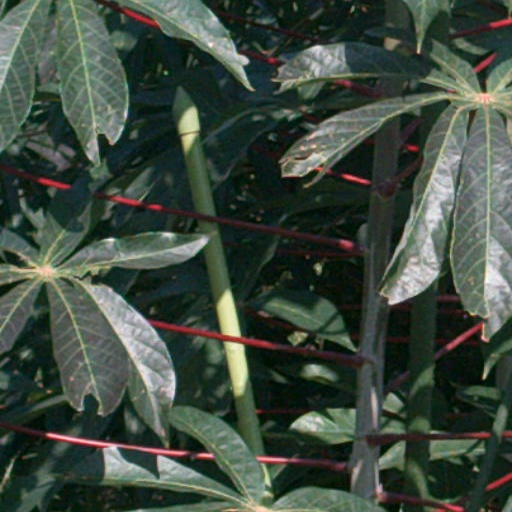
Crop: cassava